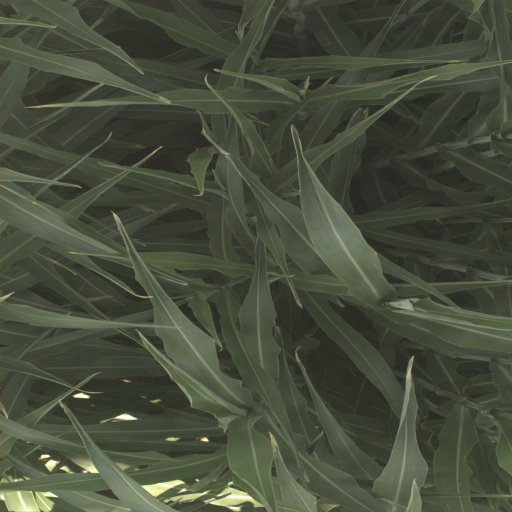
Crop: sorghum